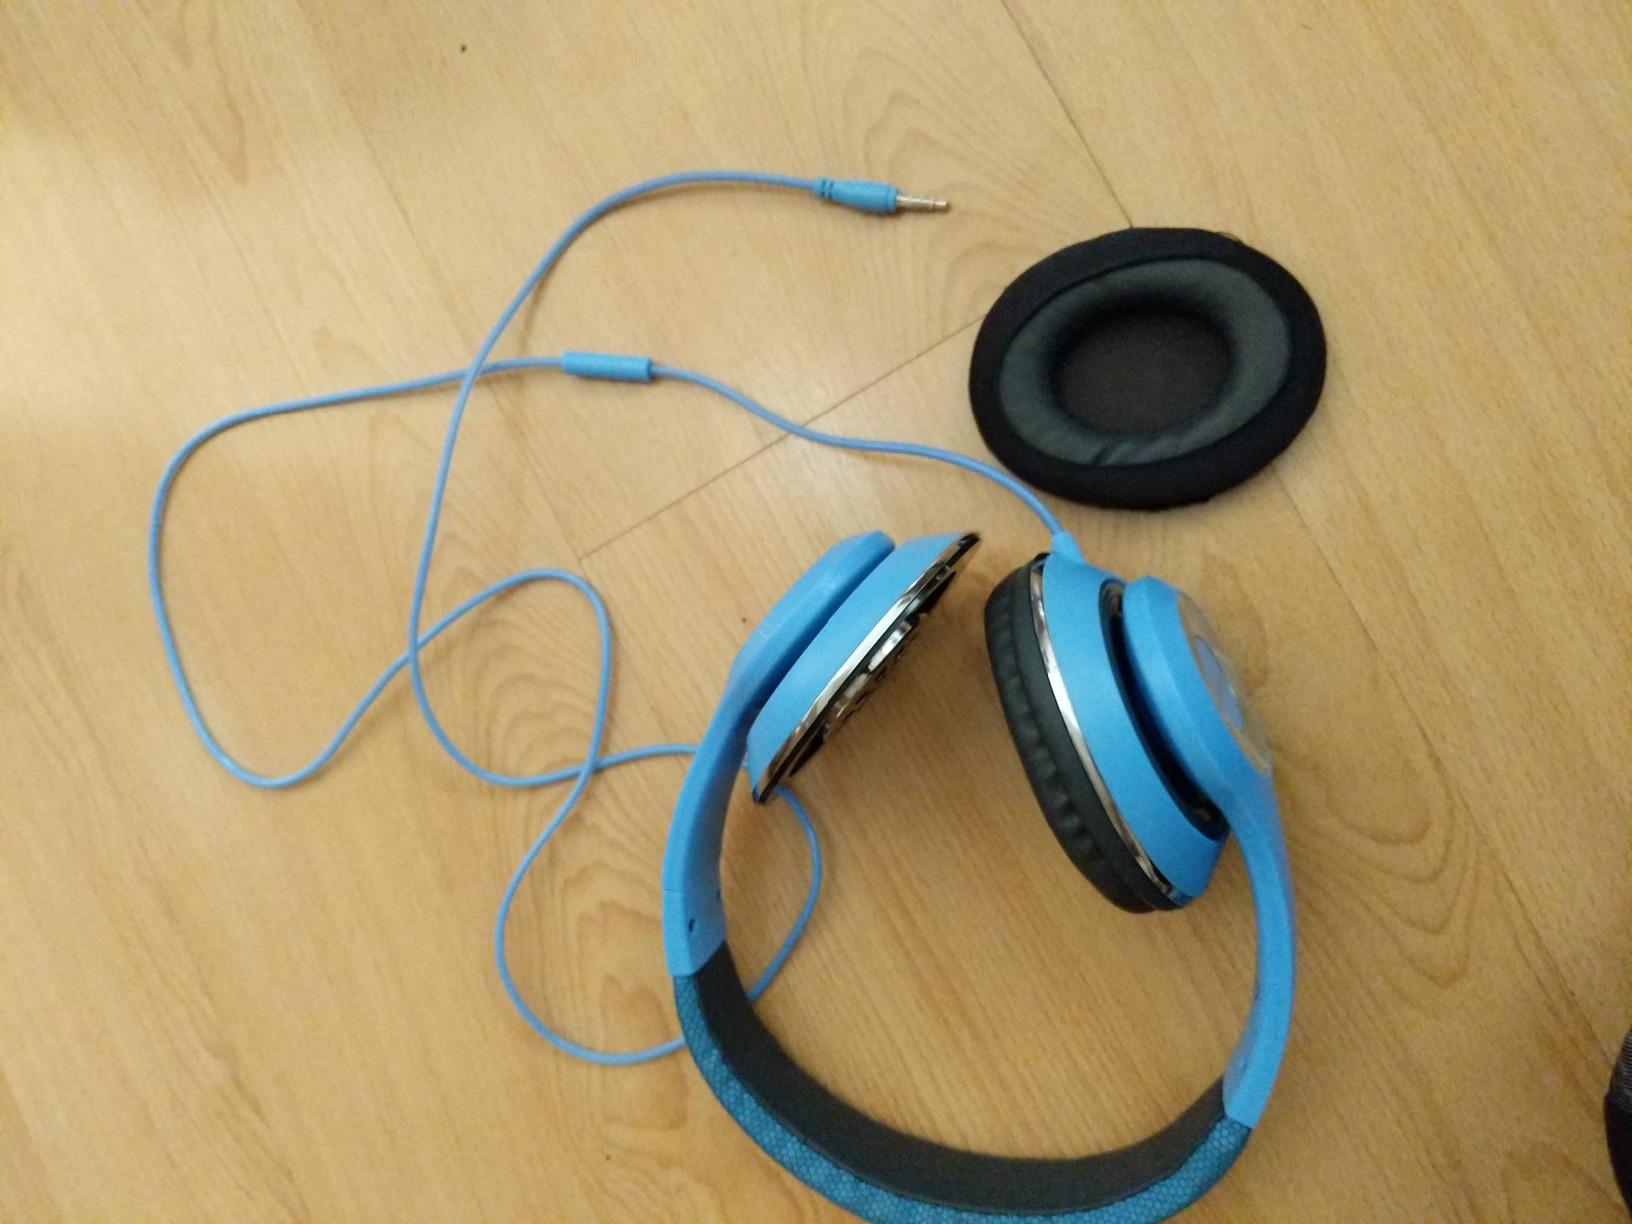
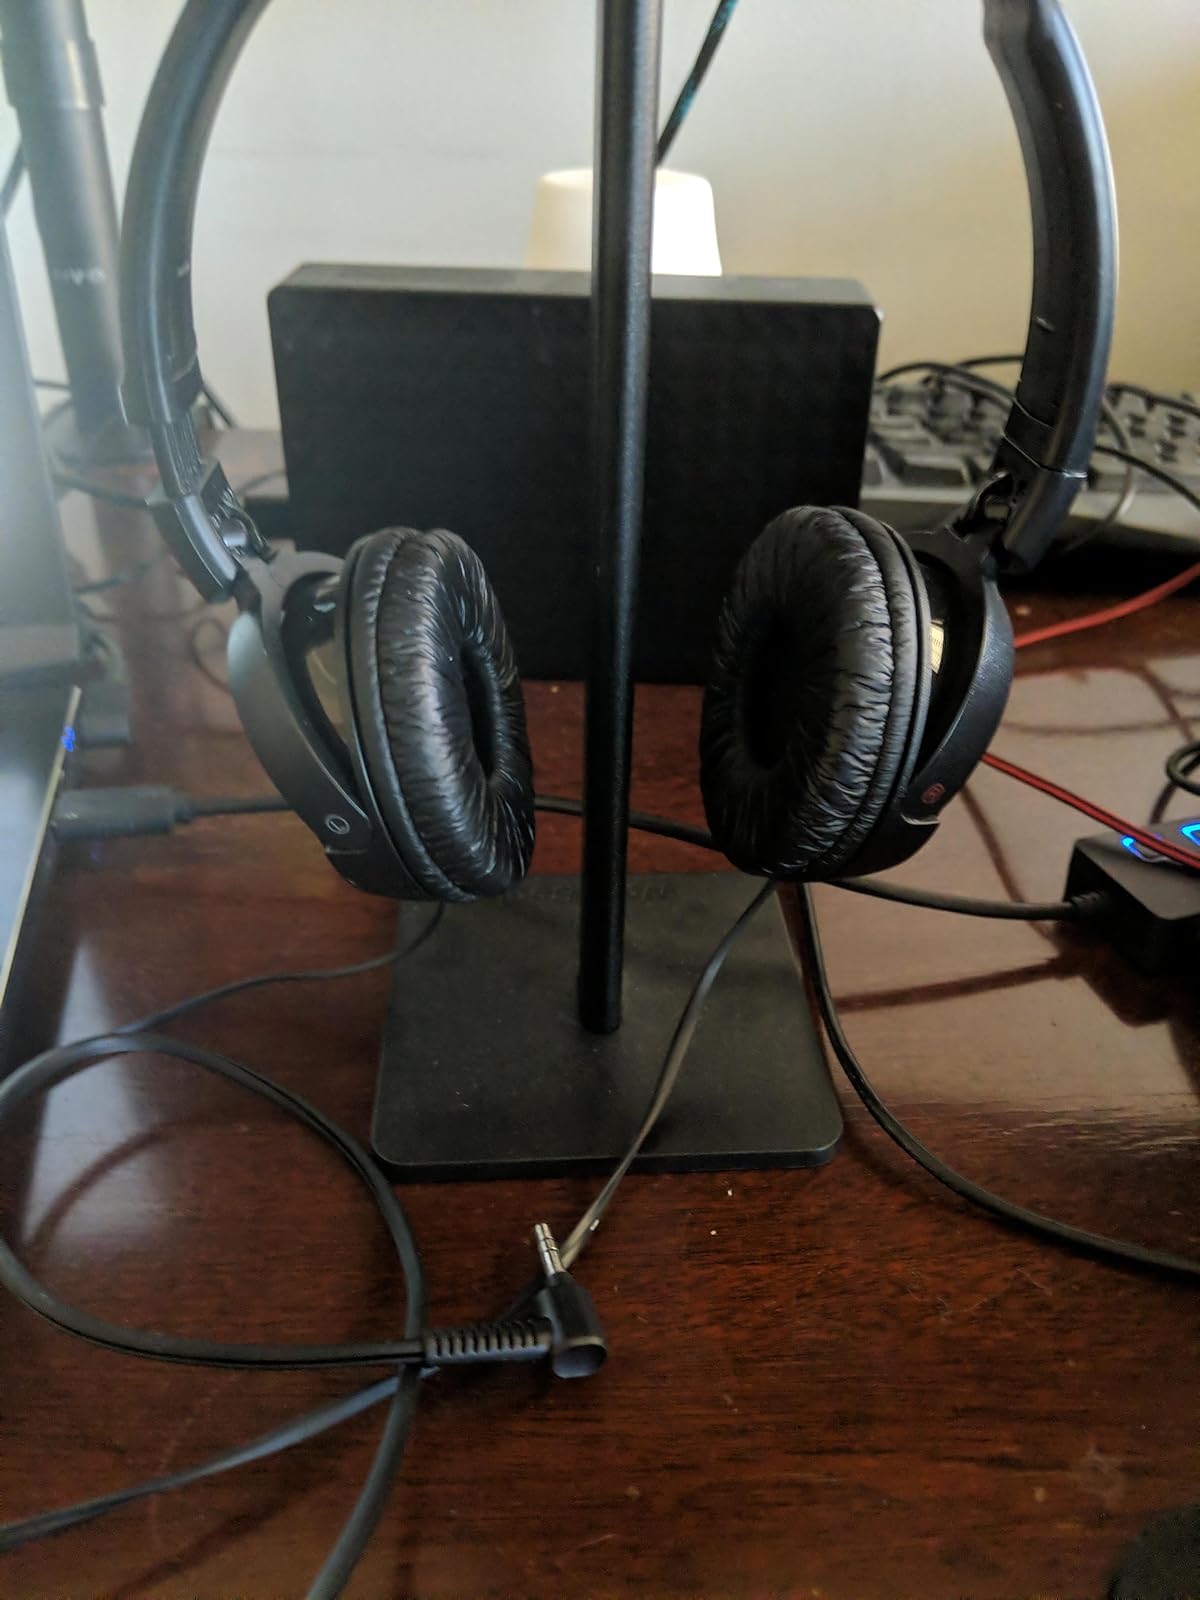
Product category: headphones
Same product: no